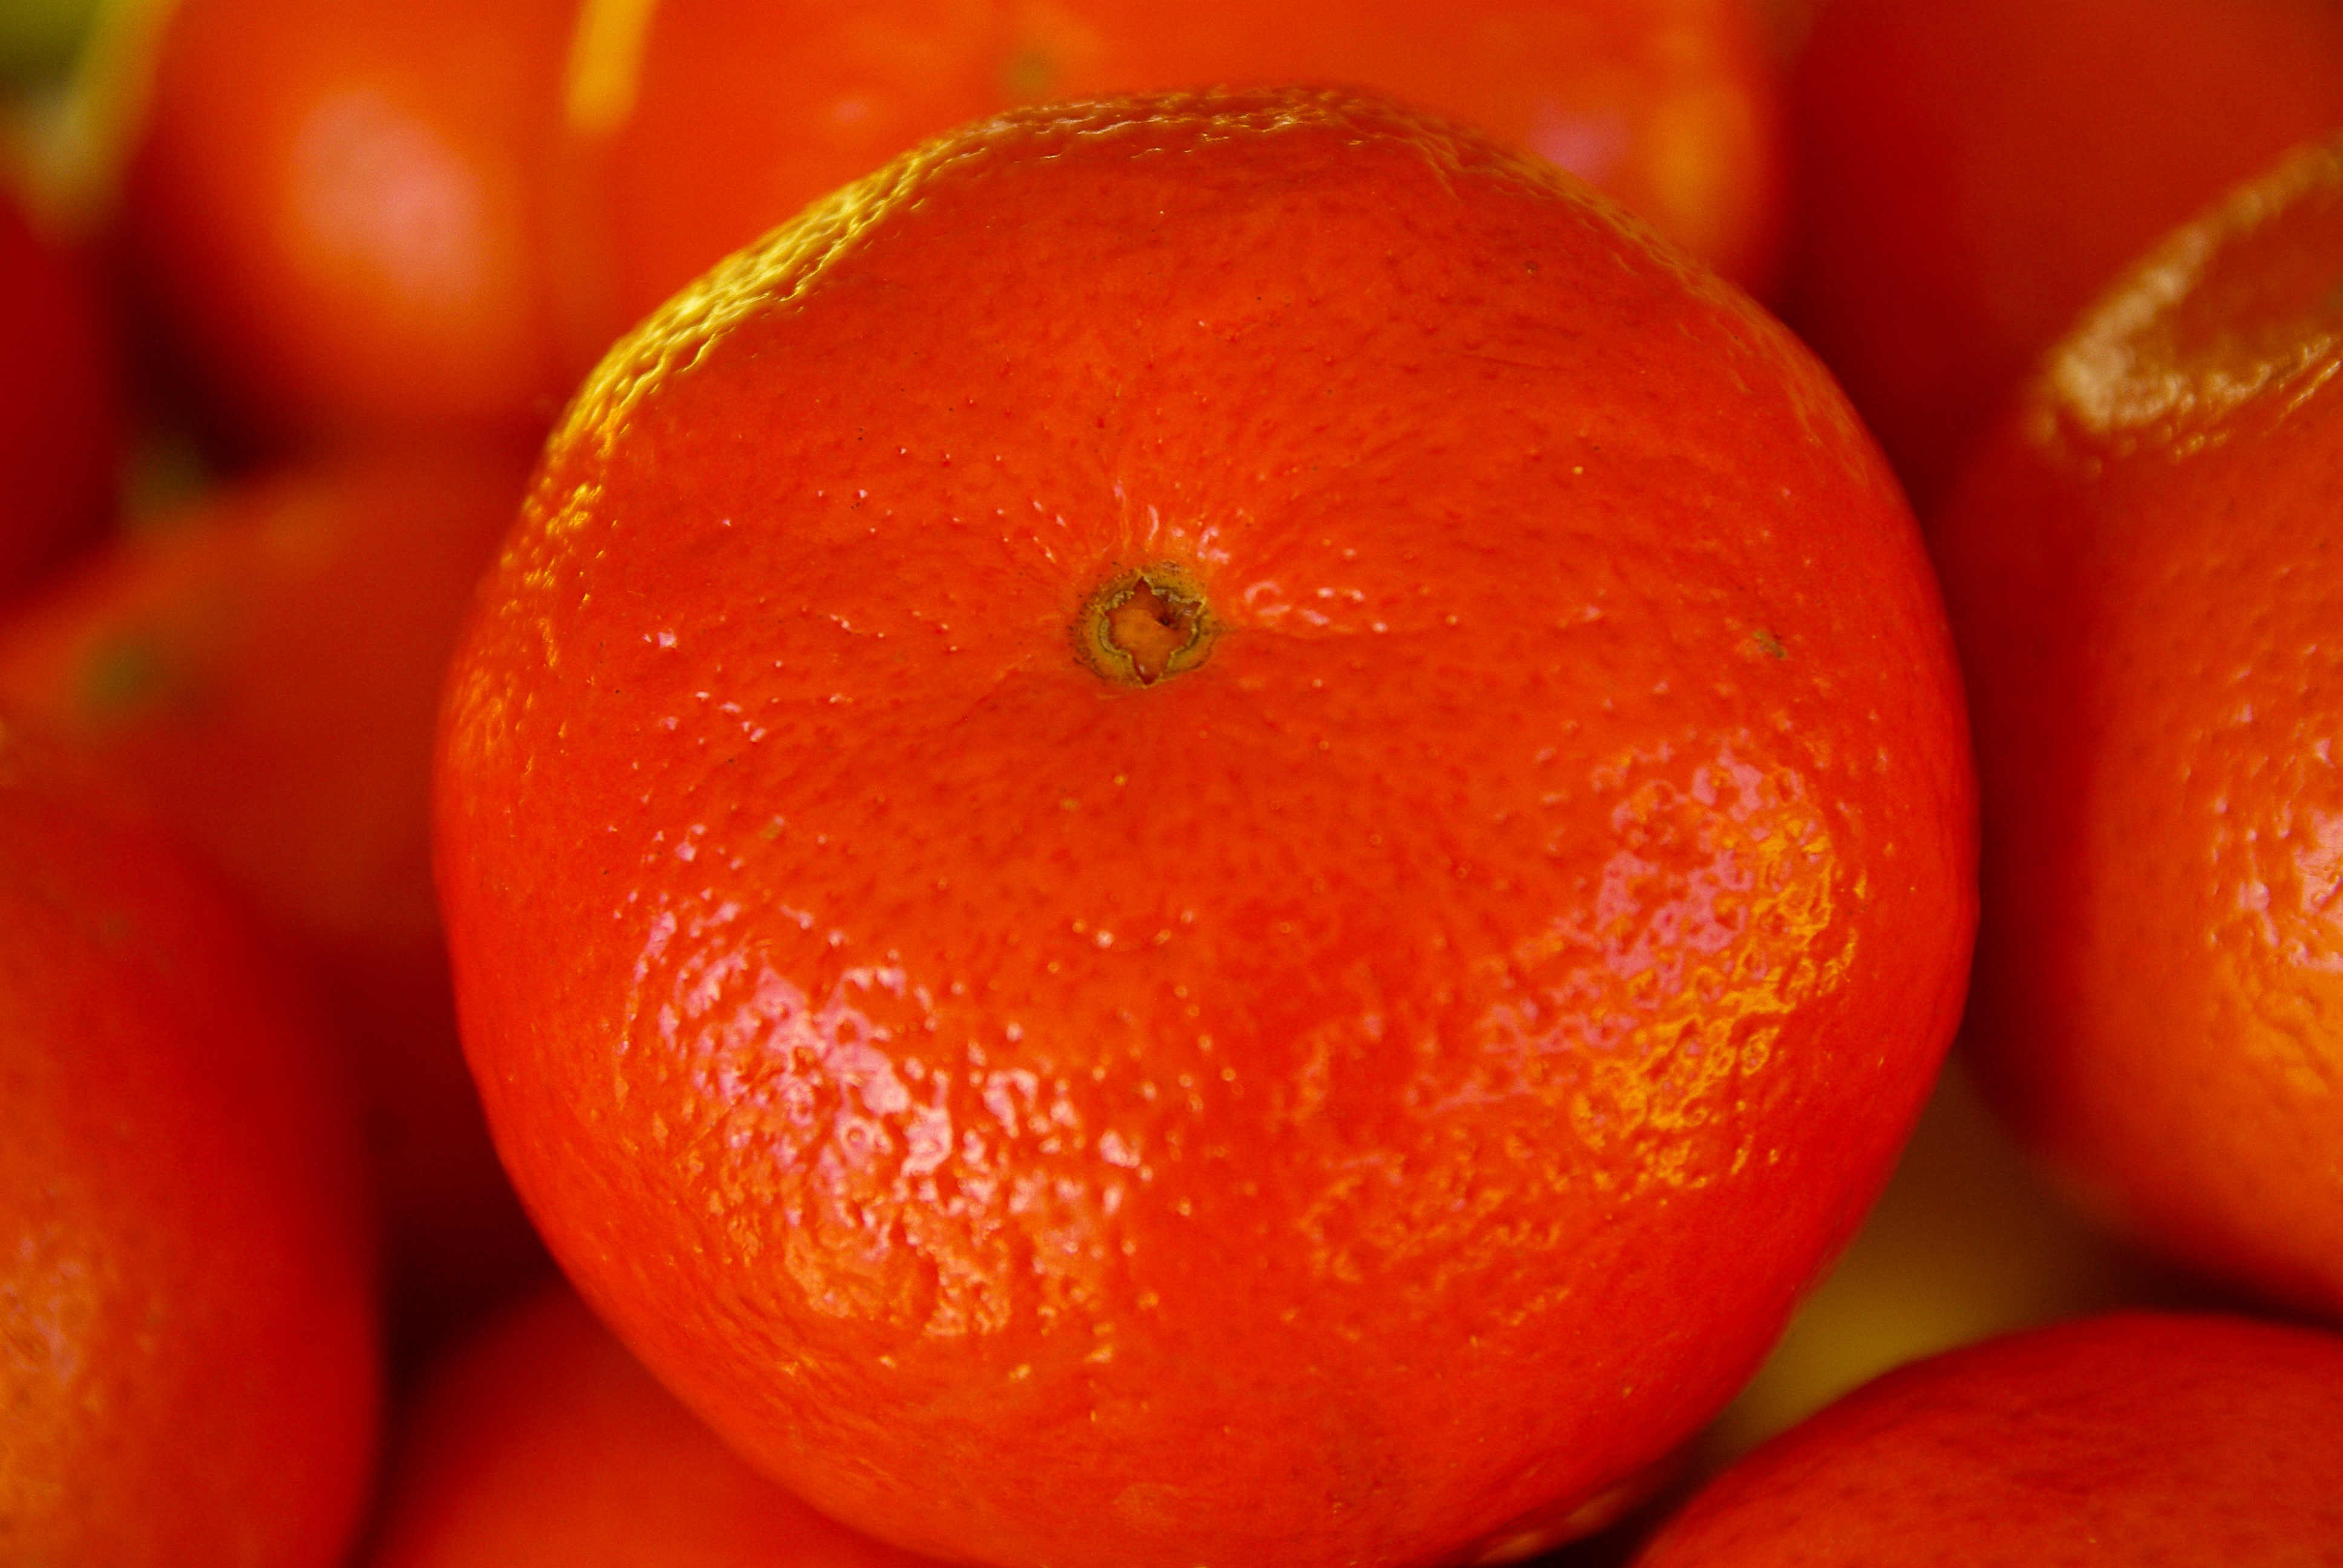
plant, fruit, orange, food, produce, vegetable, tangerine, calabaza, clementine, vitamins, citrus, flowering plant, clementines, bitter orange, mandarin orange, land plant, tangelo, valencia orange